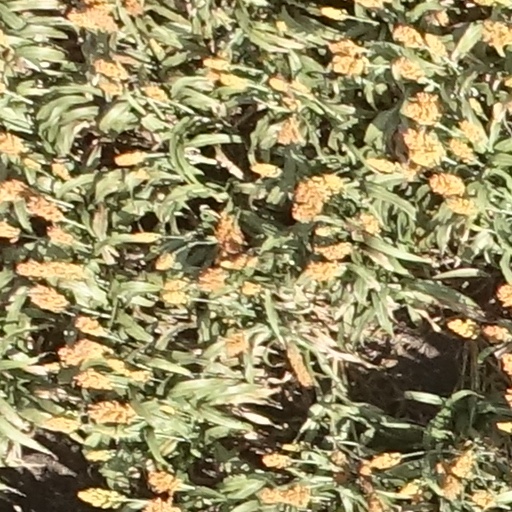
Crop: sorghum